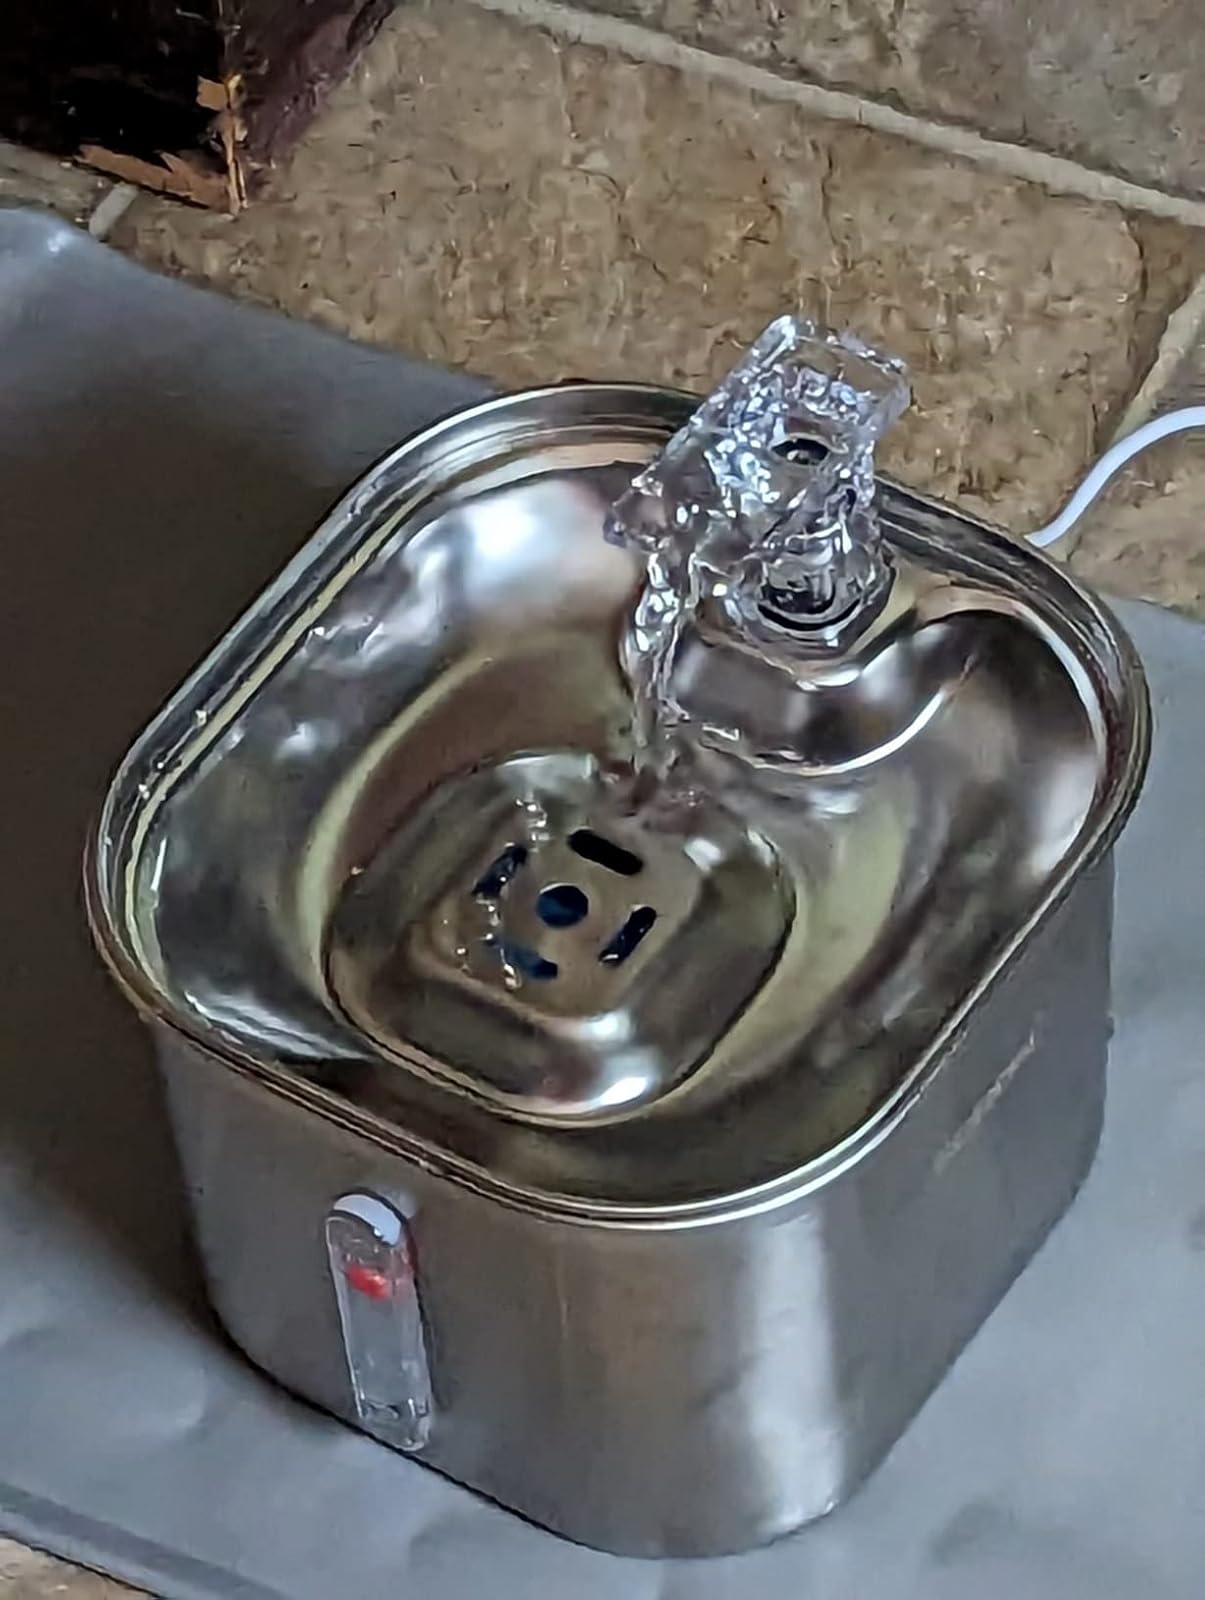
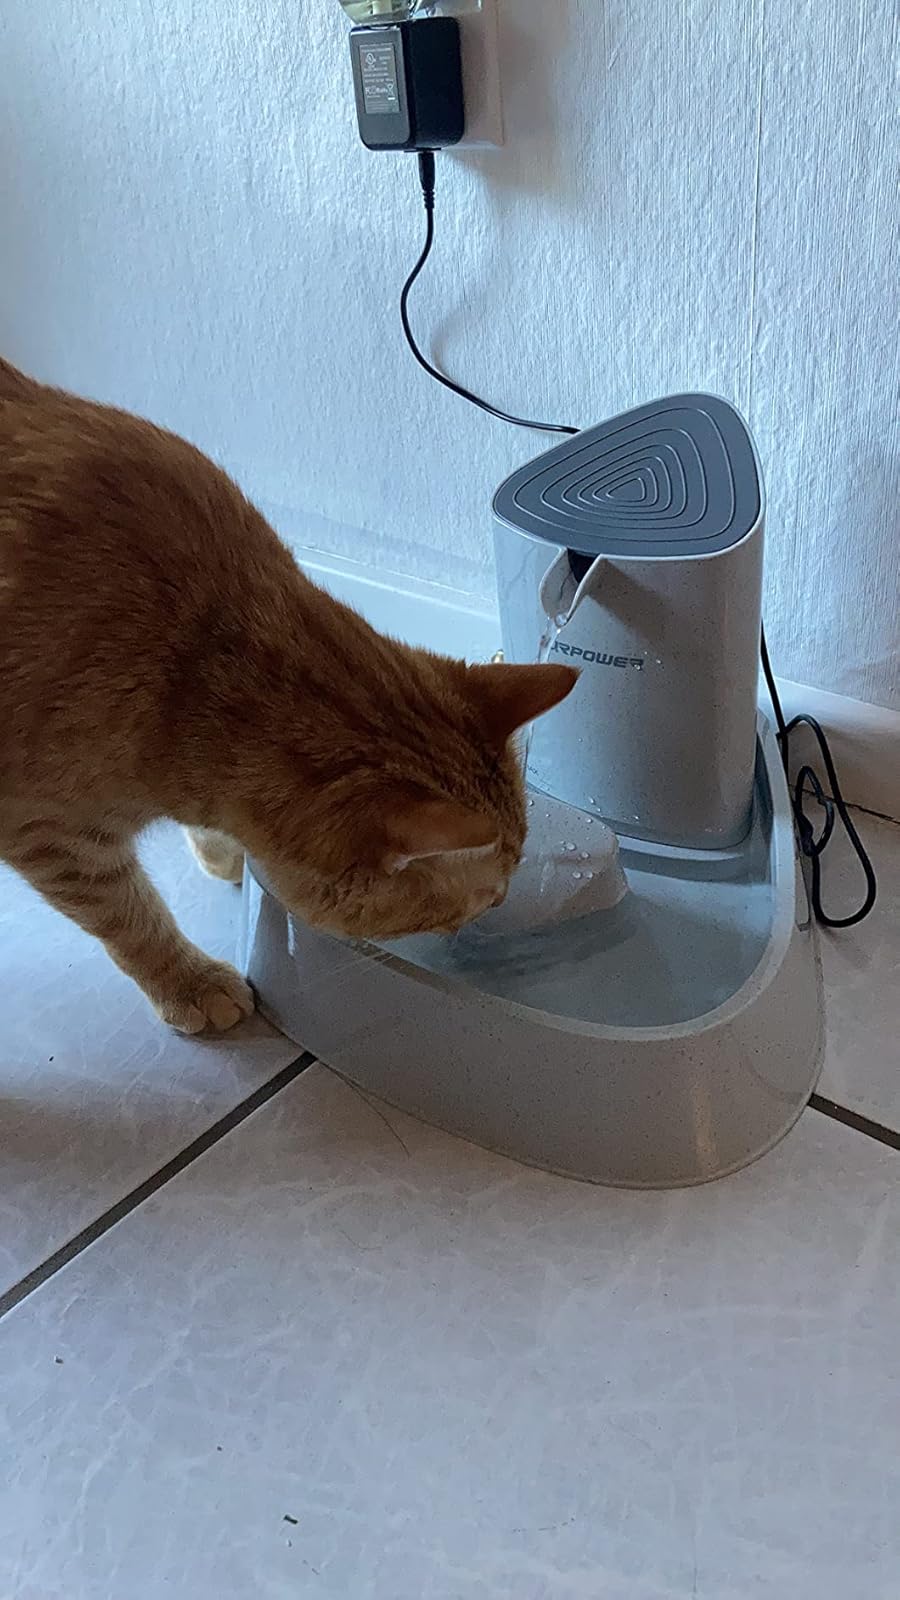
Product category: items_bowl
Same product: no